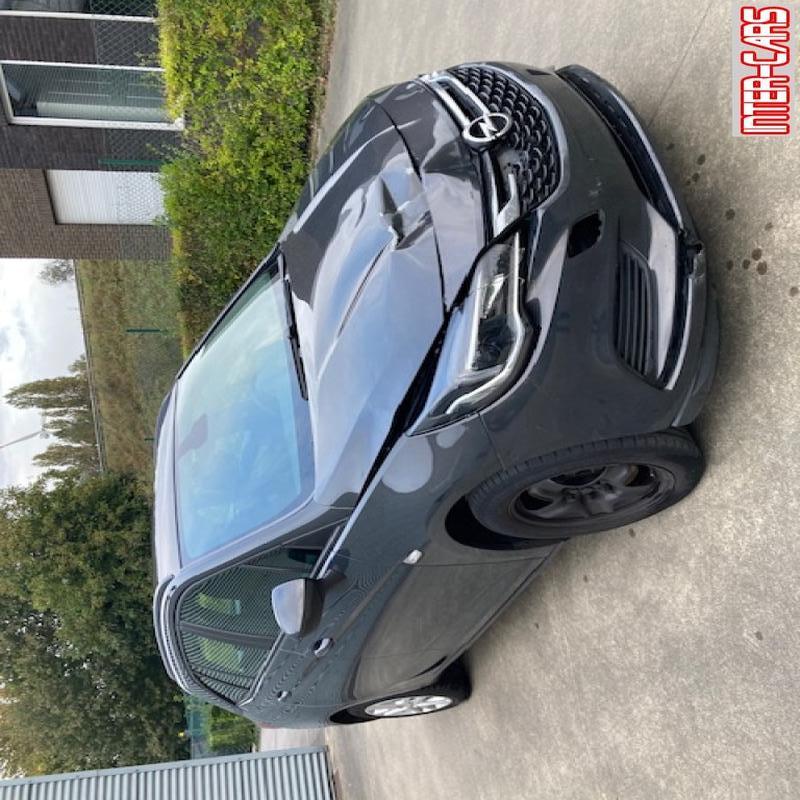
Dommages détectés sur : capot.
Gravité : mineur